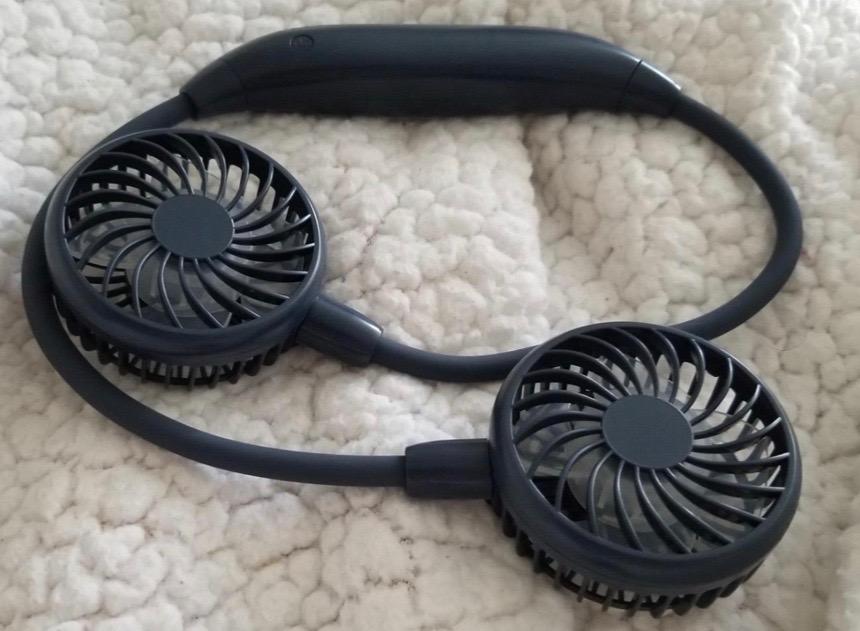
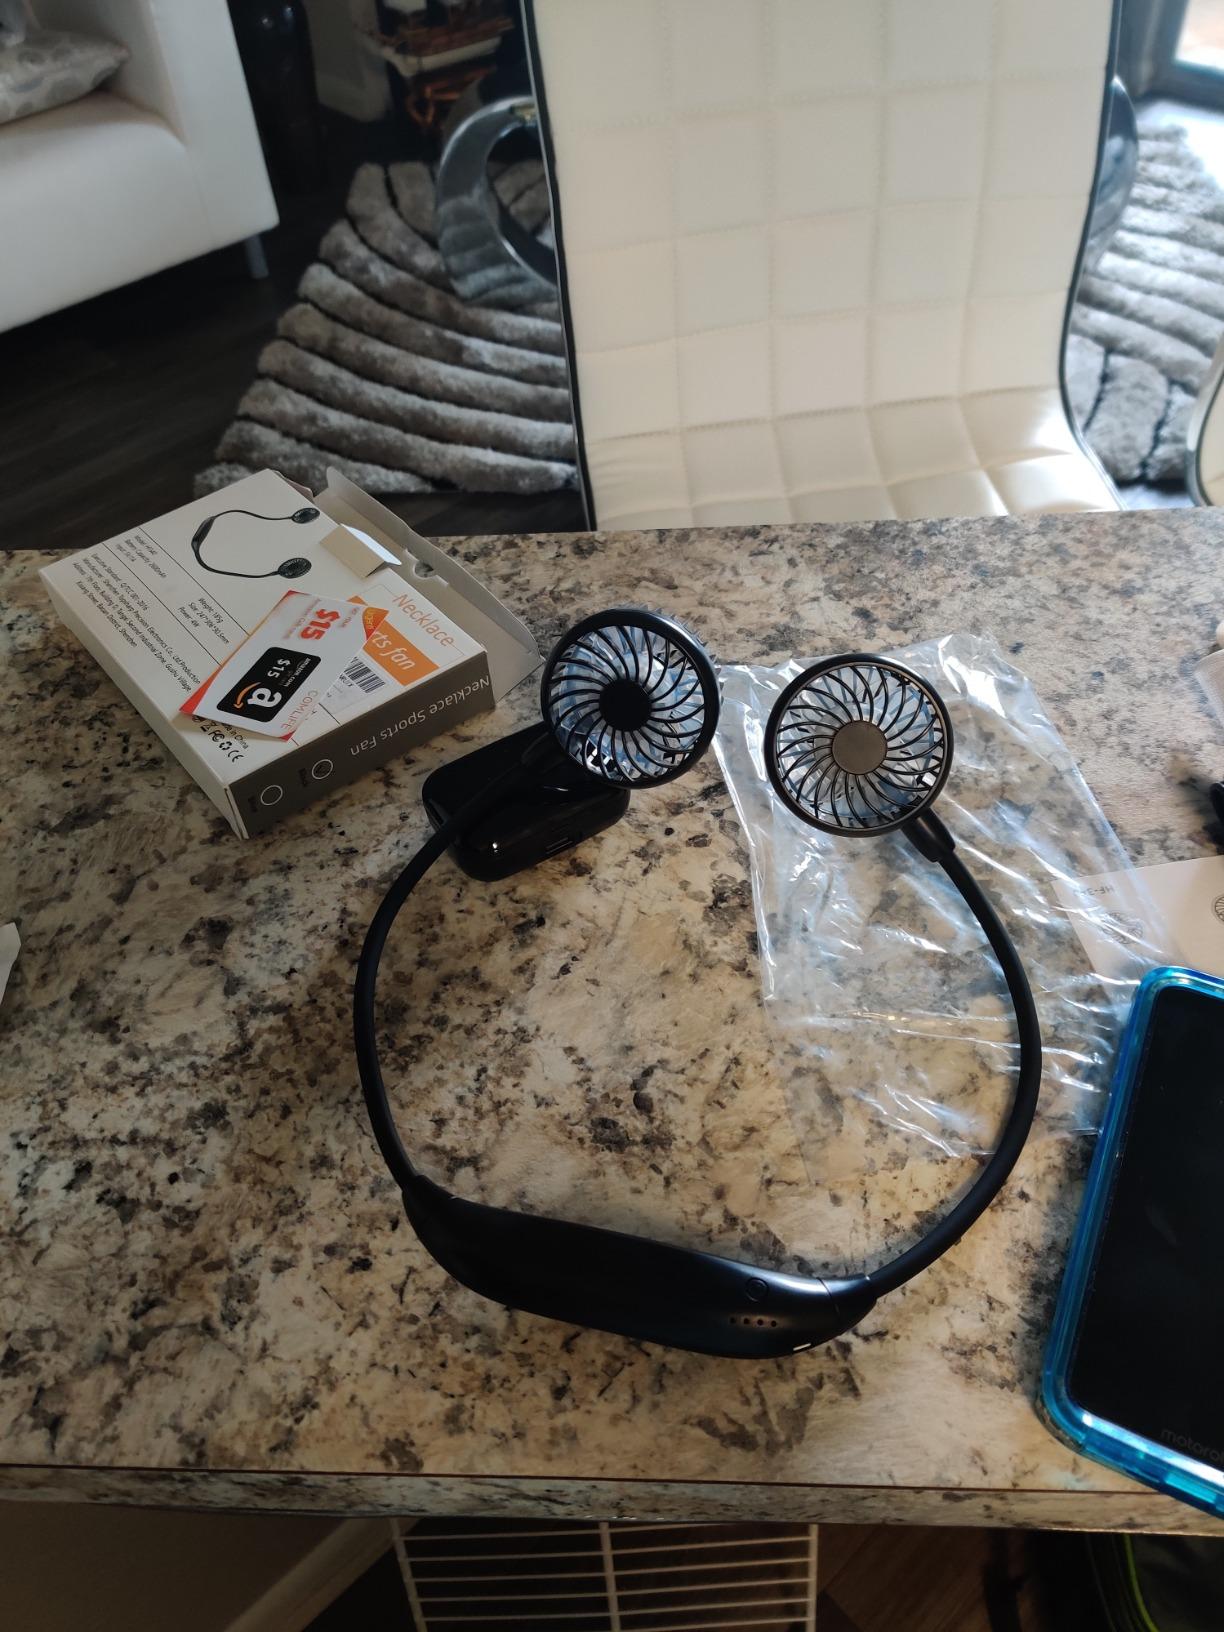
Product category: fan
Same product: no